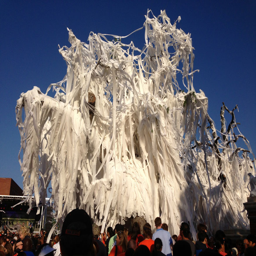
the tree is barely visible beneath the toilet paper .